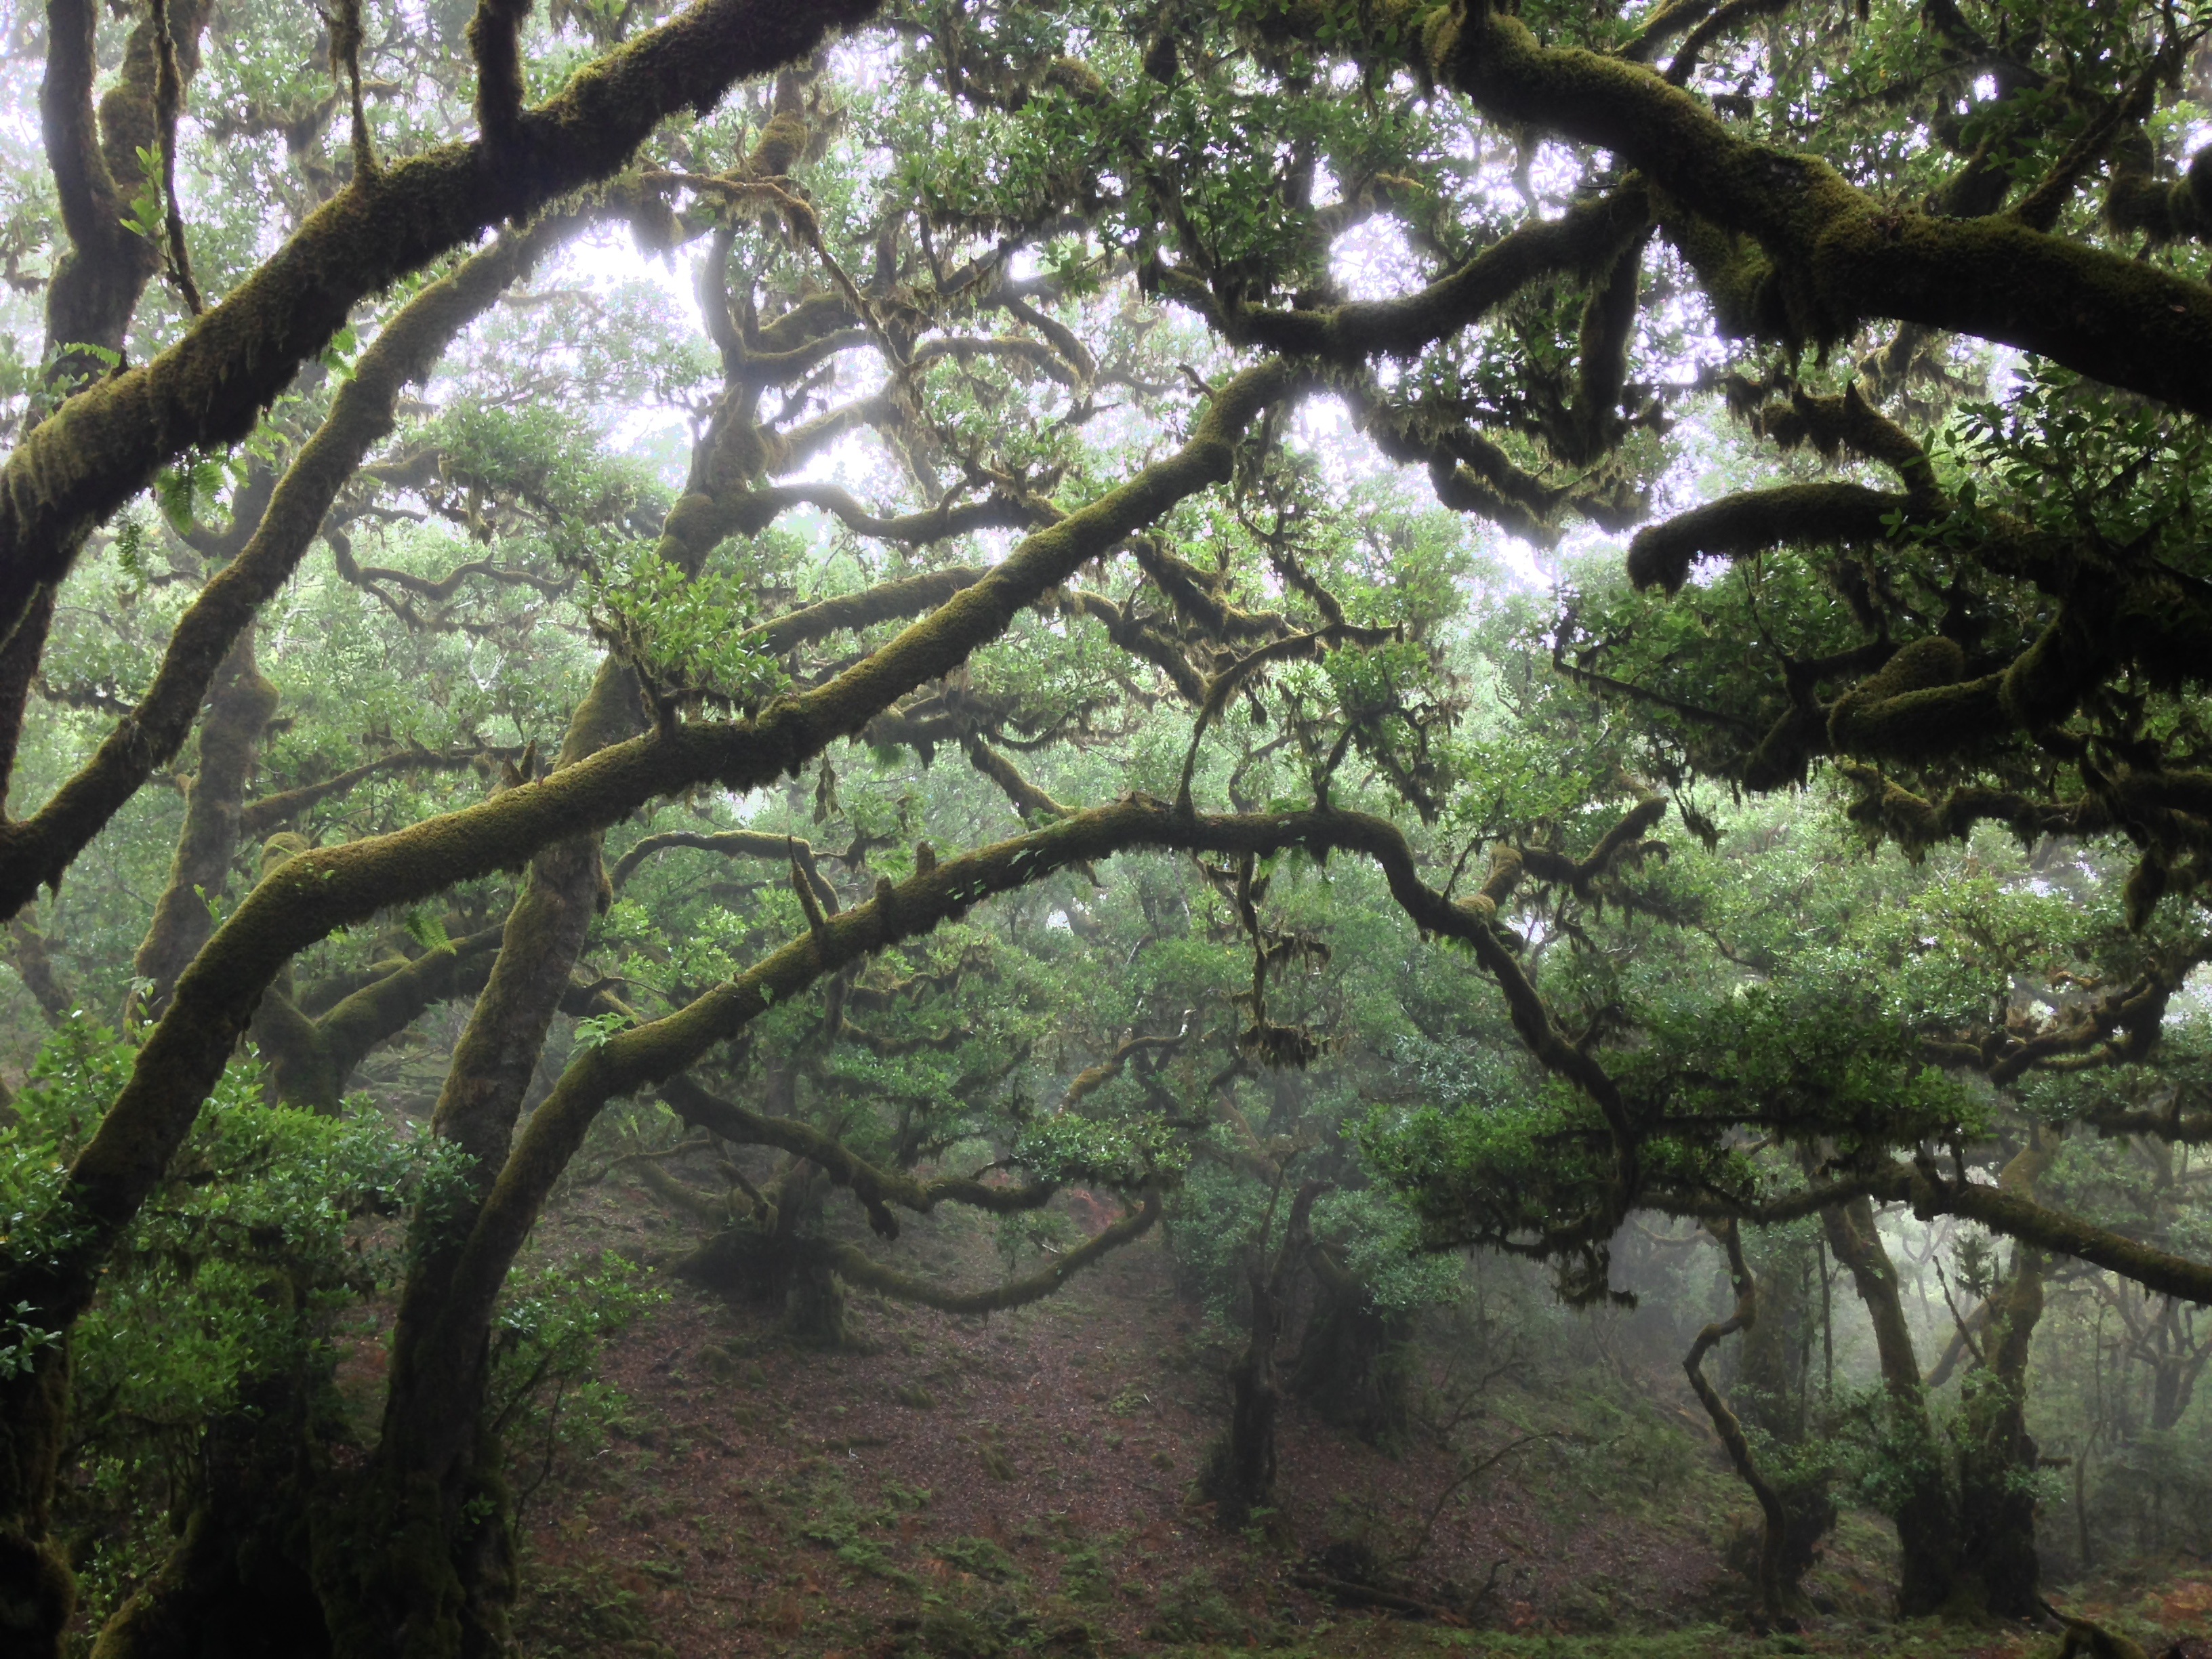
landscape, tree, nature, forest, branch, plant, wood, flower, trunk, flying, green, jungle, natural, park, twigs, fungi, rainforest, deciduous, oak, grove, woodland, habitat, ecosystem, moisture, tilde, wet tree, laurisilva, old tree, old growth forest, natural environment, woody plant, land plant